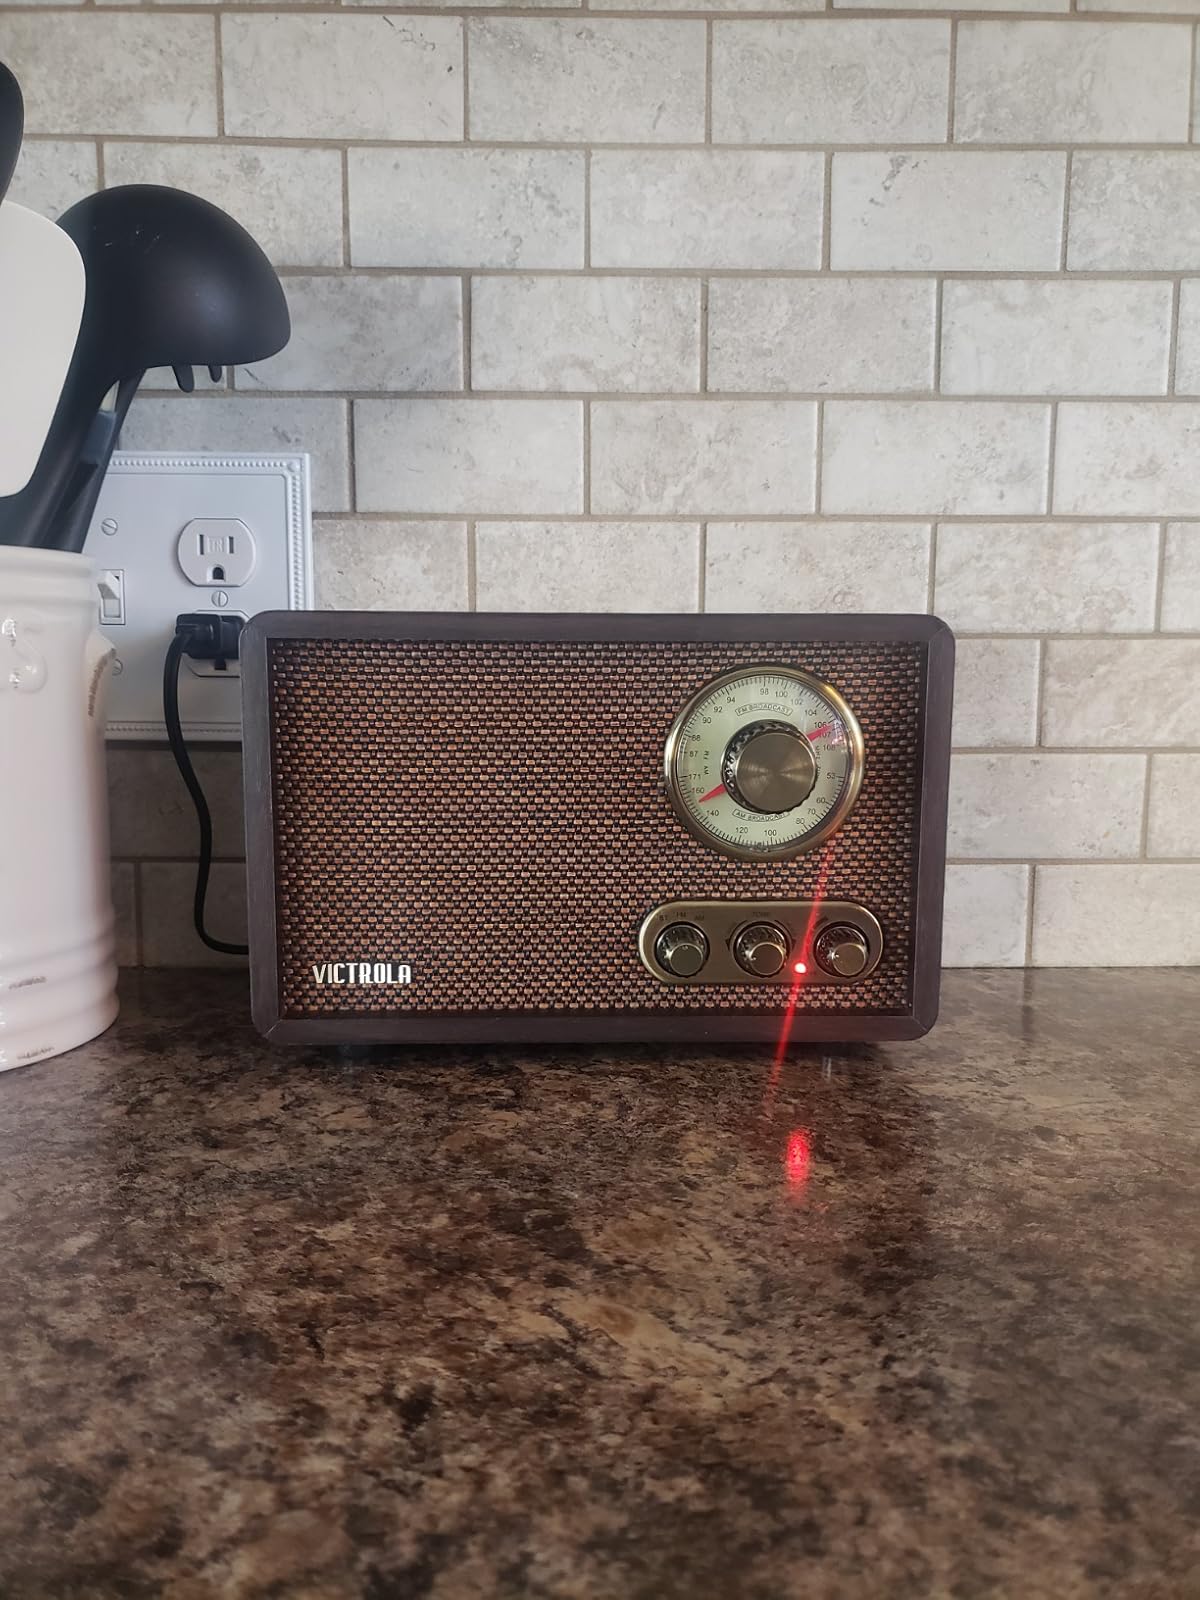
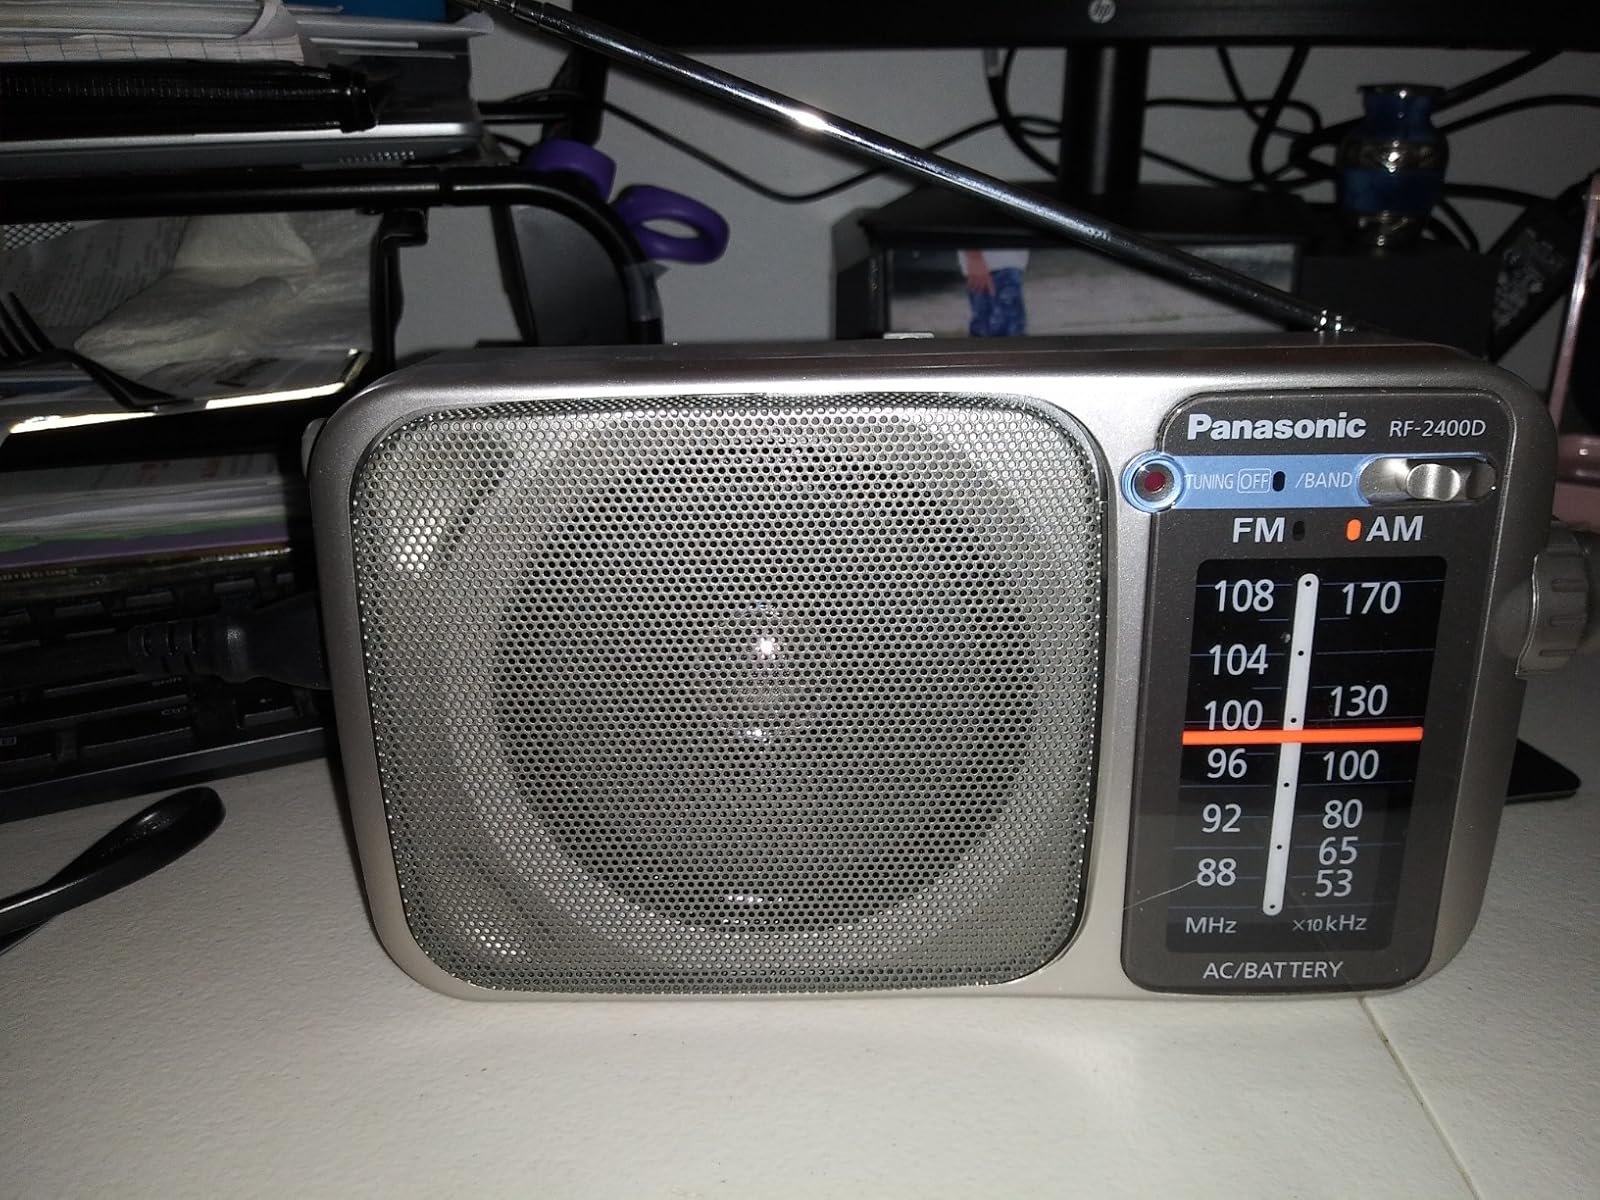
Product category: radio
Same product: no